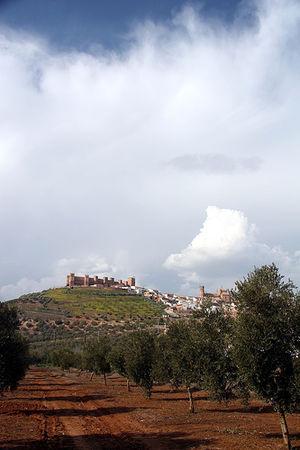
Le Château de Burgalimar ou de Burch Al-Hamma est une ancienne forteresse omeyyade bâtie au Xᵉ siècle à Baños de la Encina, dans la province espagnole de Jaén, en Andalousie. Situé sur une colline surplombant le village, le château domine Baños de la Encina de son imposante silhouette.